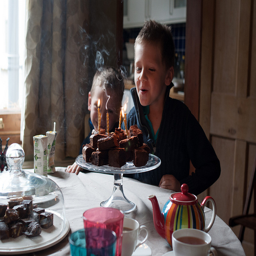
A boy is blowing out candles on some brownies
A child blows birthday candles out that are on his dessert.
A boy blows out the candles on his birthday brownies.
two boys are blowing some candles out on some brownies
A small boy blowing out candles on a plate of brownies.